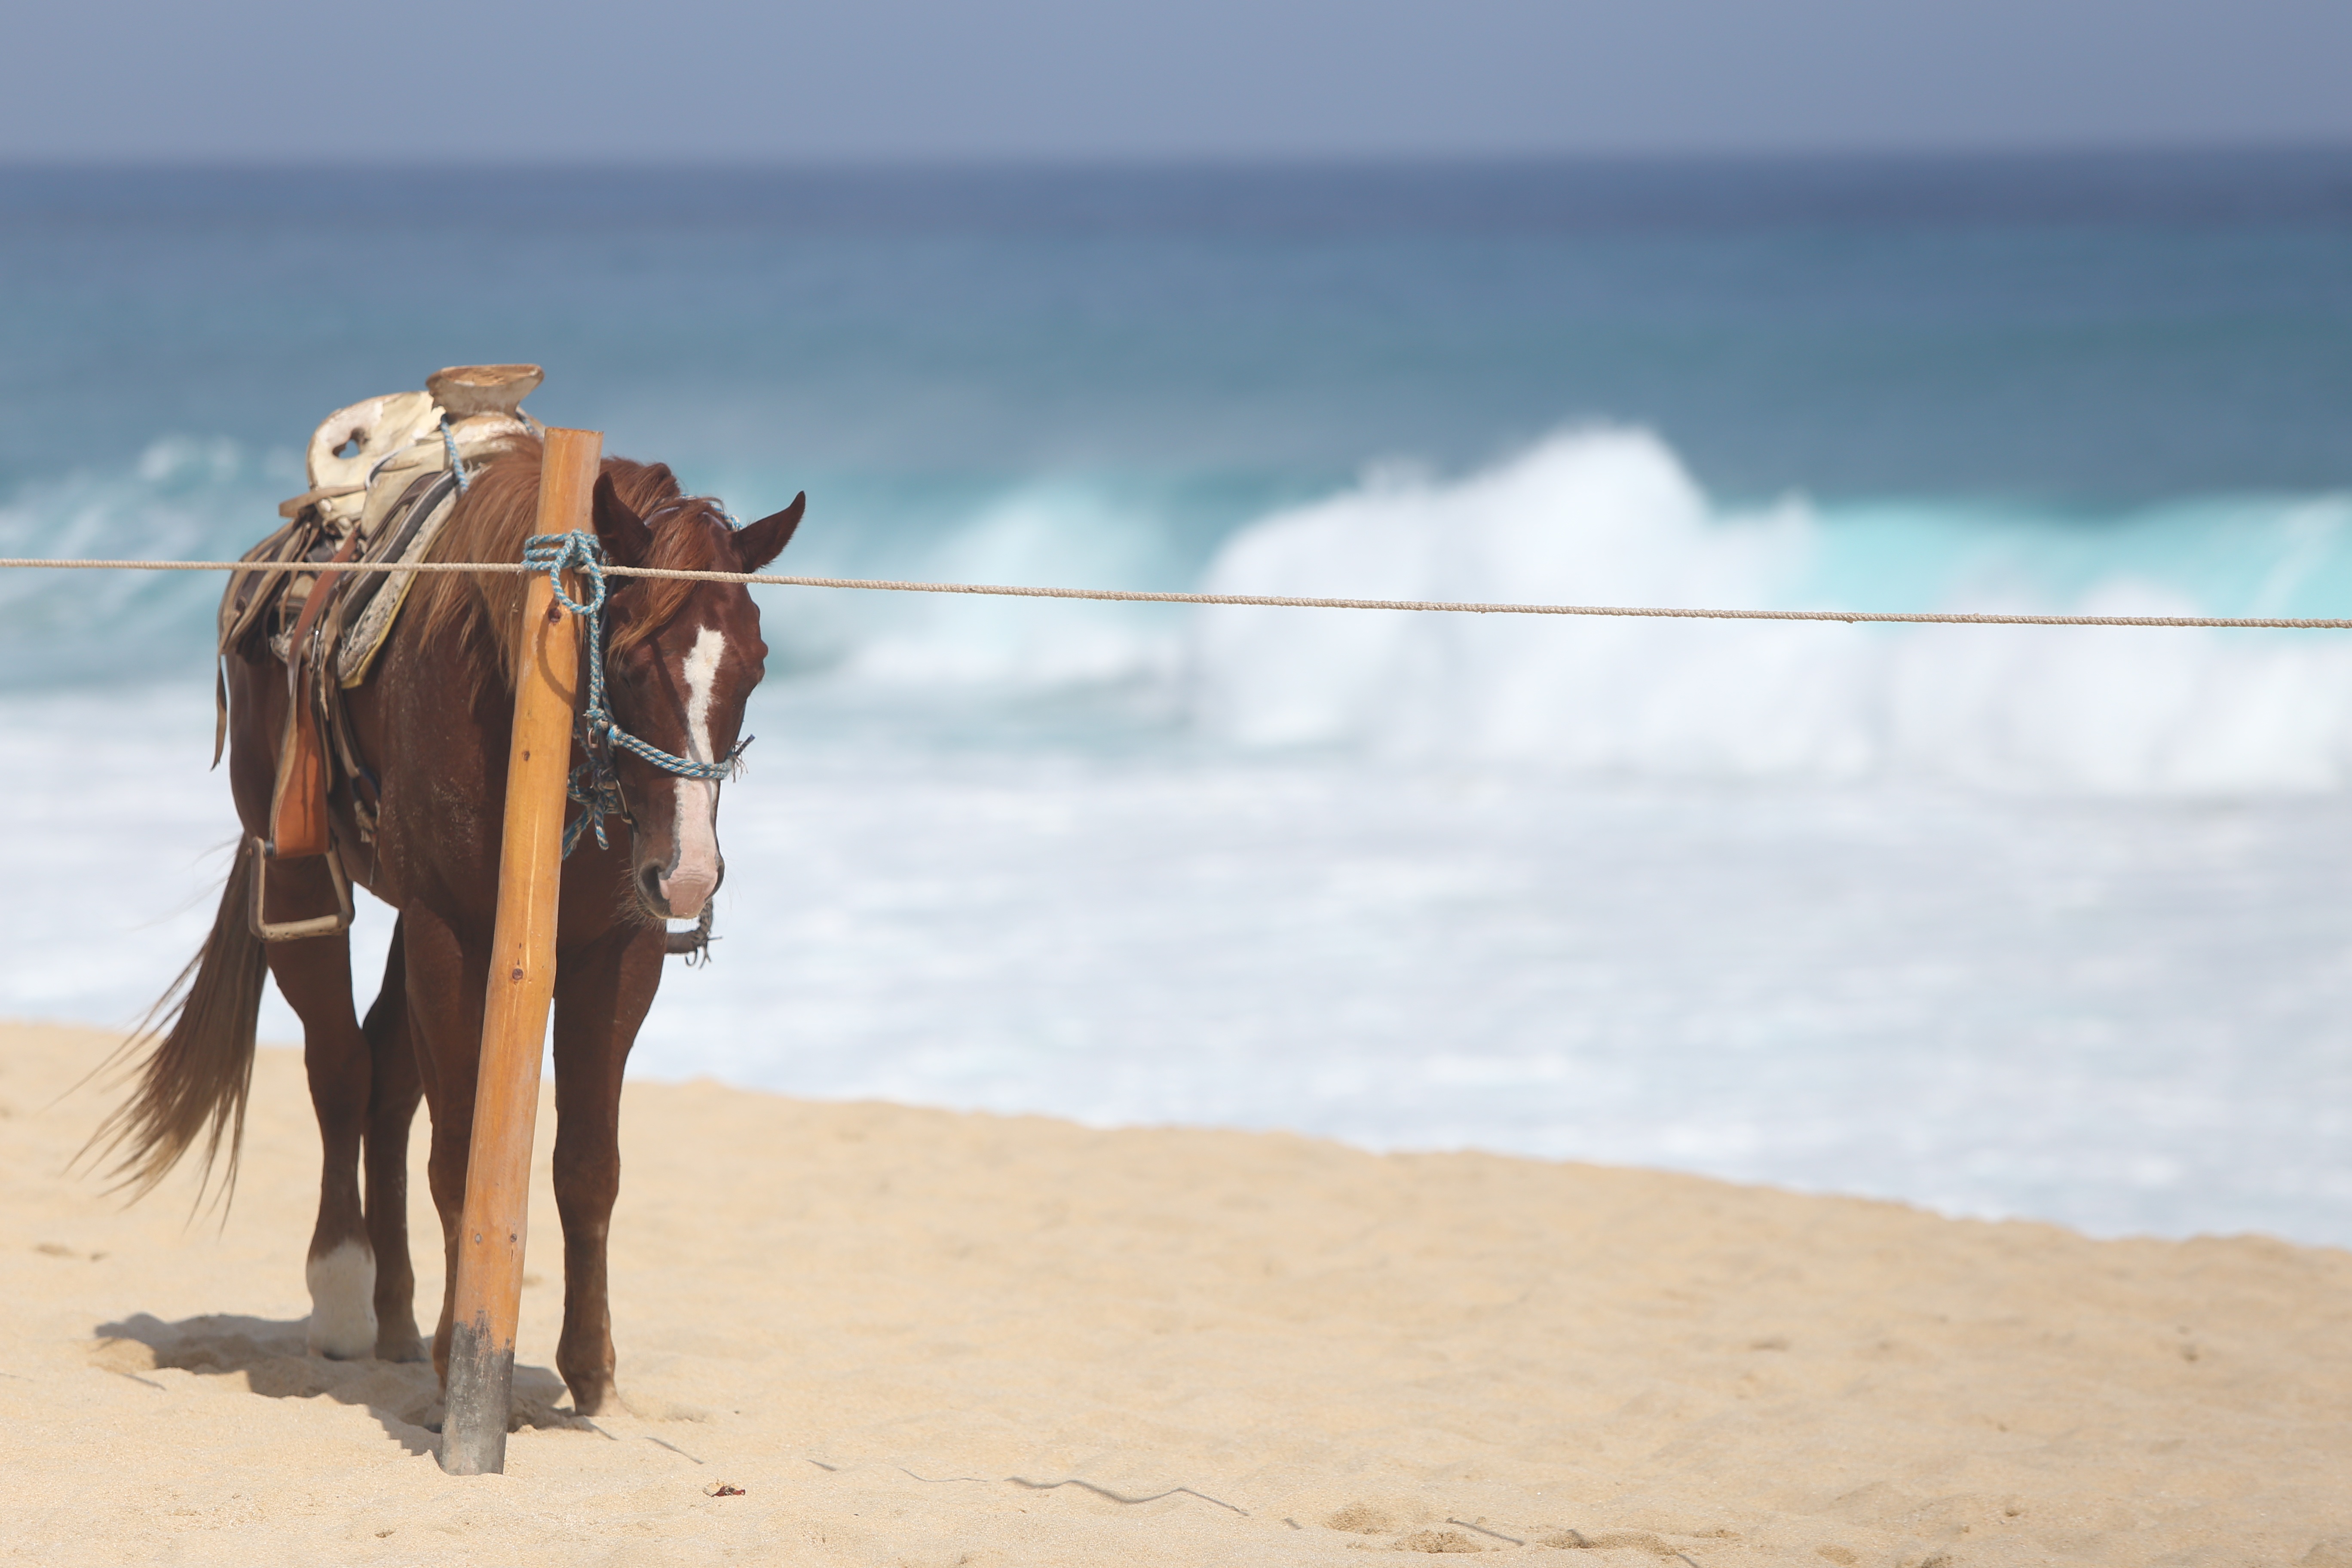
beach, landscape, sea, sand, sun, vacation, camel, horse, equestrian, waves, cabo, horse like mammal